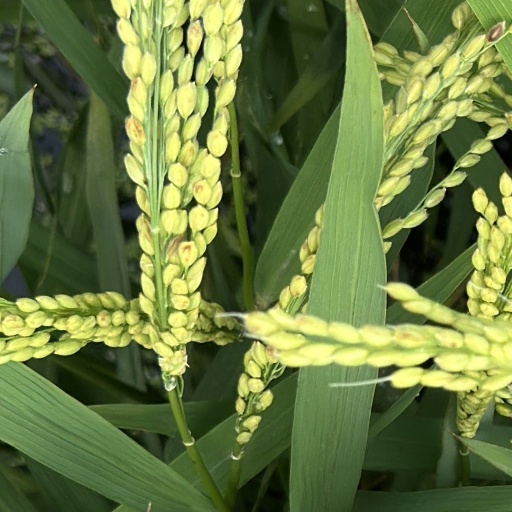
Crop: rice